Emo

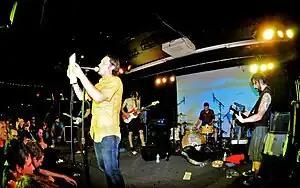
Cap'n Jazz live in 2010

Many 1990s emo bands, such as Cap'n Jazz, Braid, Christie Front Drive, Mineral, Jimmy Eat World, the Get Up Kids and the Promise Ring, originated in the central U.S. Many of the bands had a distinct vocal style and guitar melodies, which was later called Midwest emo. According to Andy Greenwald, "this was the period when emo earned many, if not all, of the stereotypes that have lasted to this day: boy-driven, glasses-wearing, overly sensitive, overly brainy, chiming-guitar-driven college music." Emo band Texas Is the Reason bridged the gap between indie rock and emo in their three-year lifespan on the East Coast, melding Sunny Day Real Estate's melodies and punk musicianship and singing directly to the listener. In New Jersey, the band Lifetime played shows in fans' basements. Lifetime's 1995 album, "Hello Bastards" on Jade Tree Records, fused hardcore punk with emo and eschewed cynicism and irony in favor of love songs. The album sold tens of thousands of copies, and Lifetime paved the way for New Jersey and Long Island emo bands Brand New, Midtown, The Movielife, My Chemical Romance, Saves the Day, Senses Fail, Taking Back Sunday and Thursday.